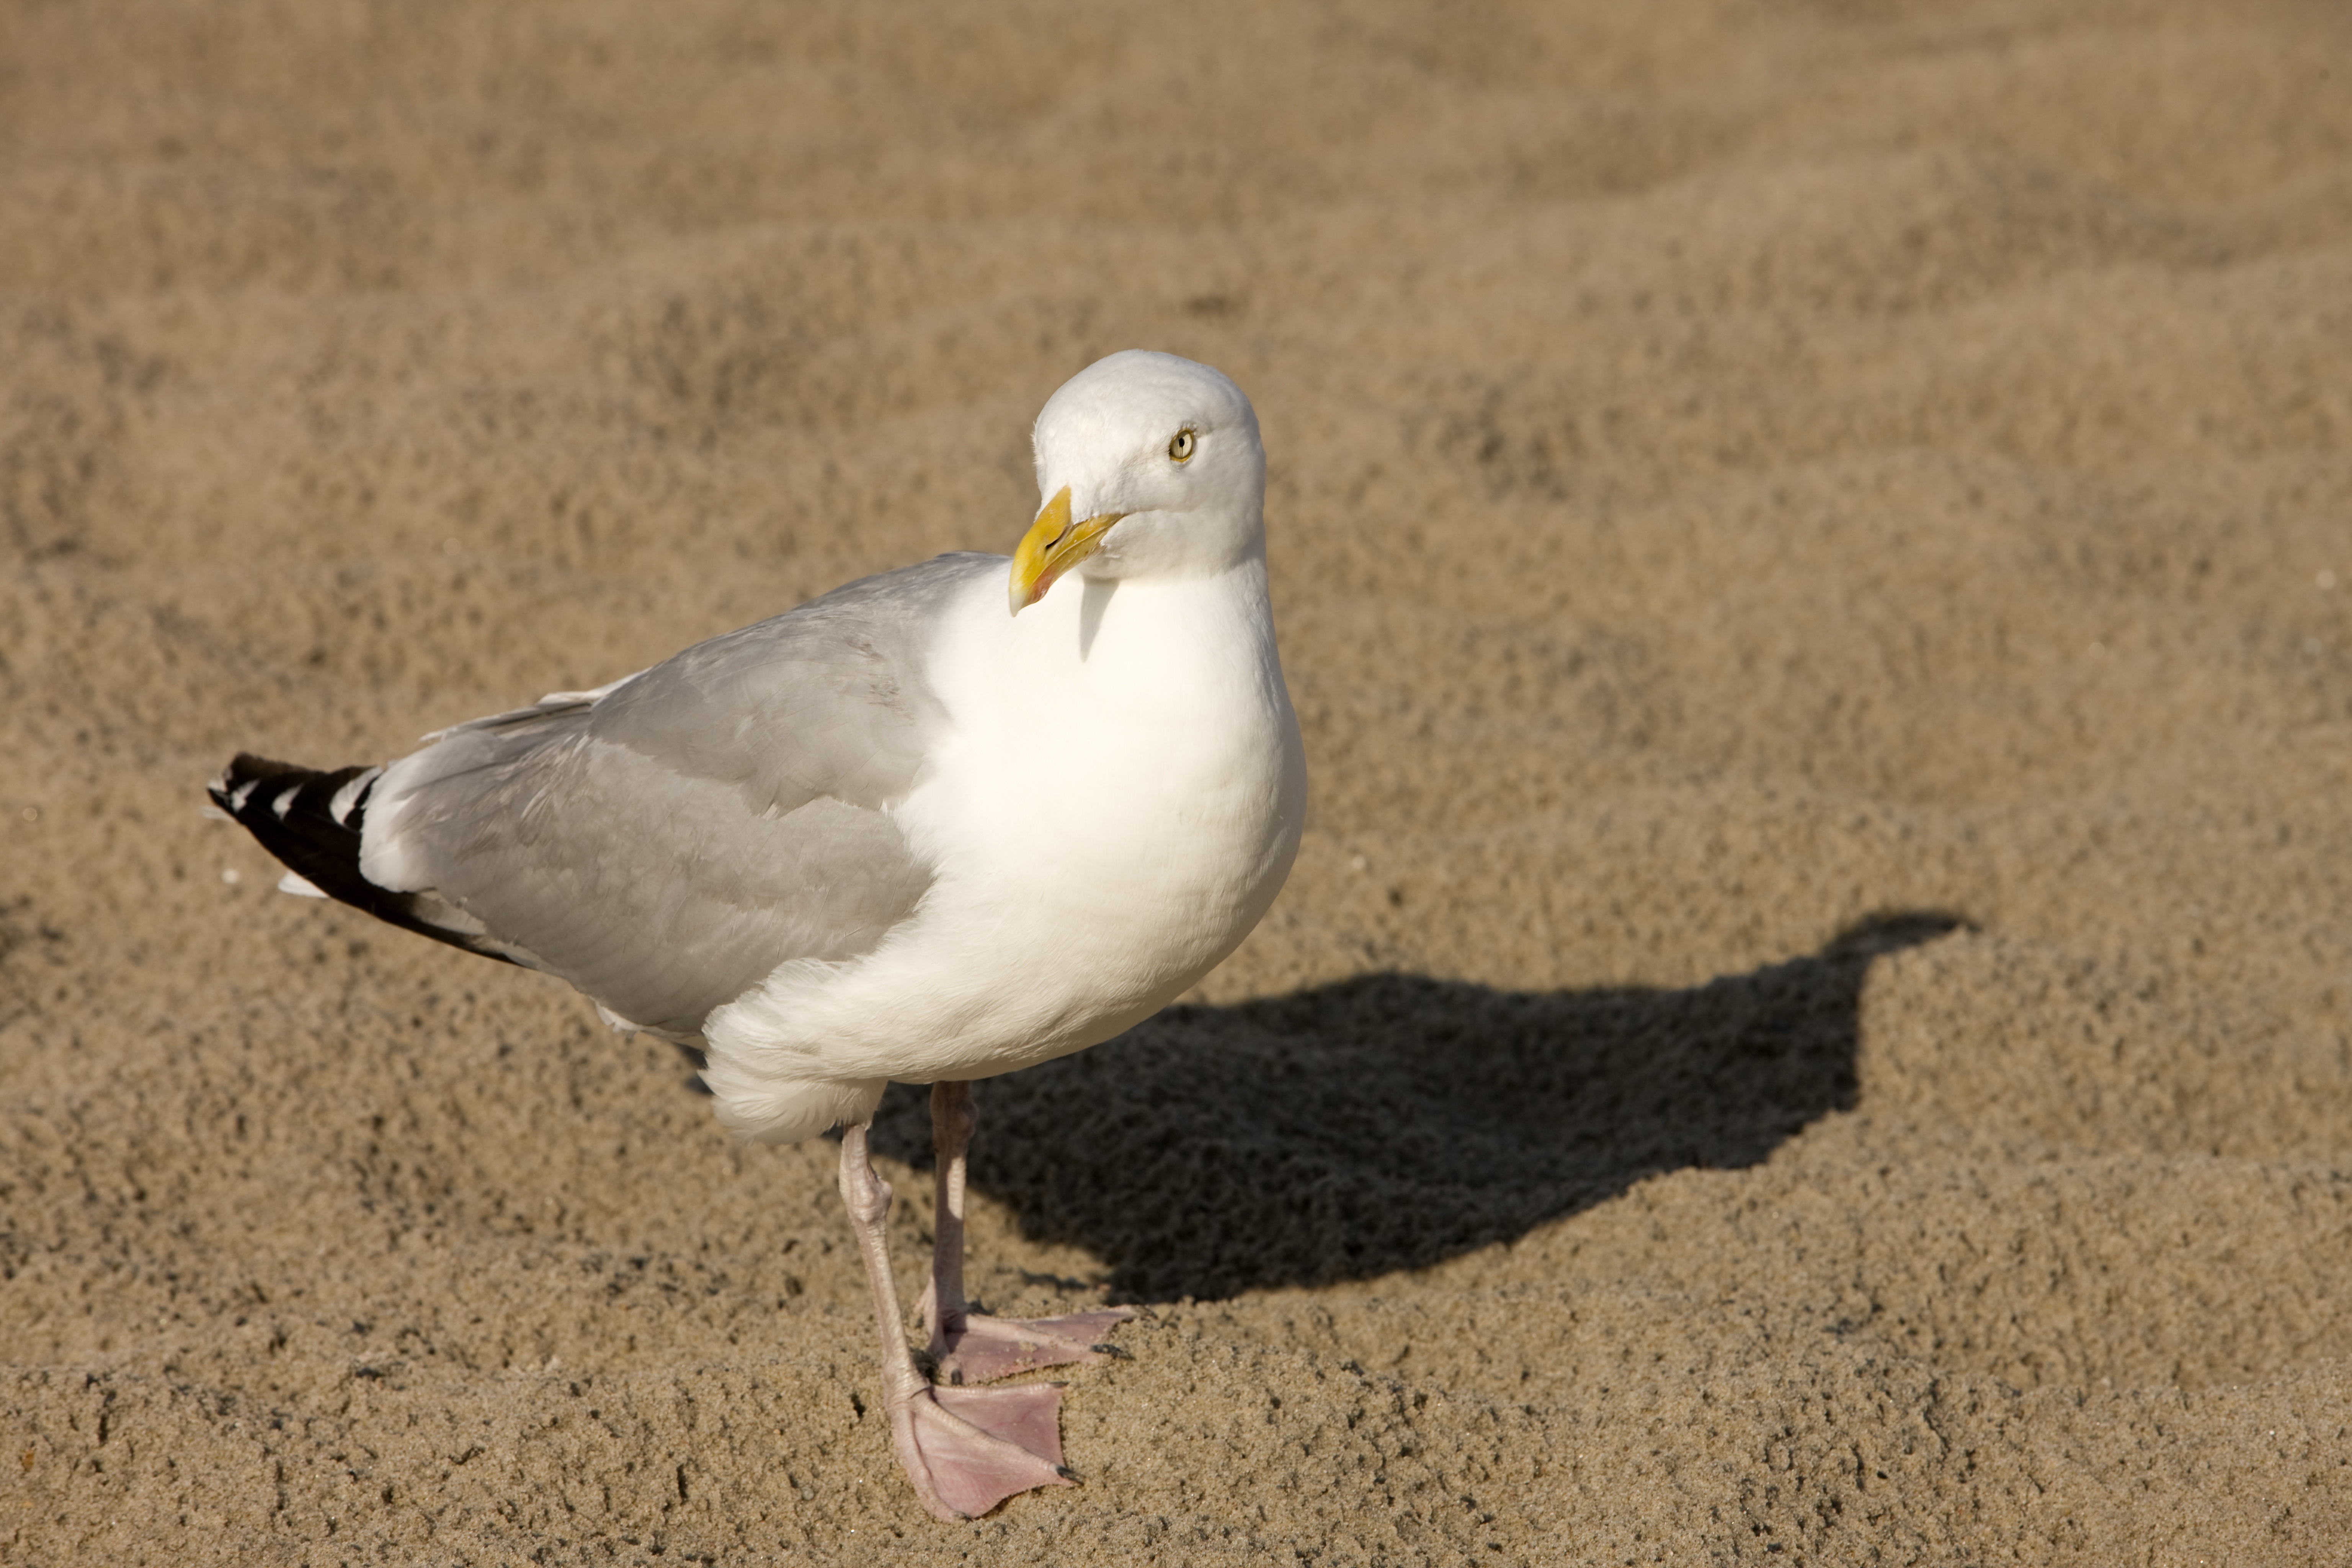
beach, sea, nature, sand, bird, animal, seabird, seagull, gull, beak, holiday, fauna, plumage, creature, water bird, north sea, shorebird, sand beach, seevogel, charadriiformes, european herring gull, great black backed gull